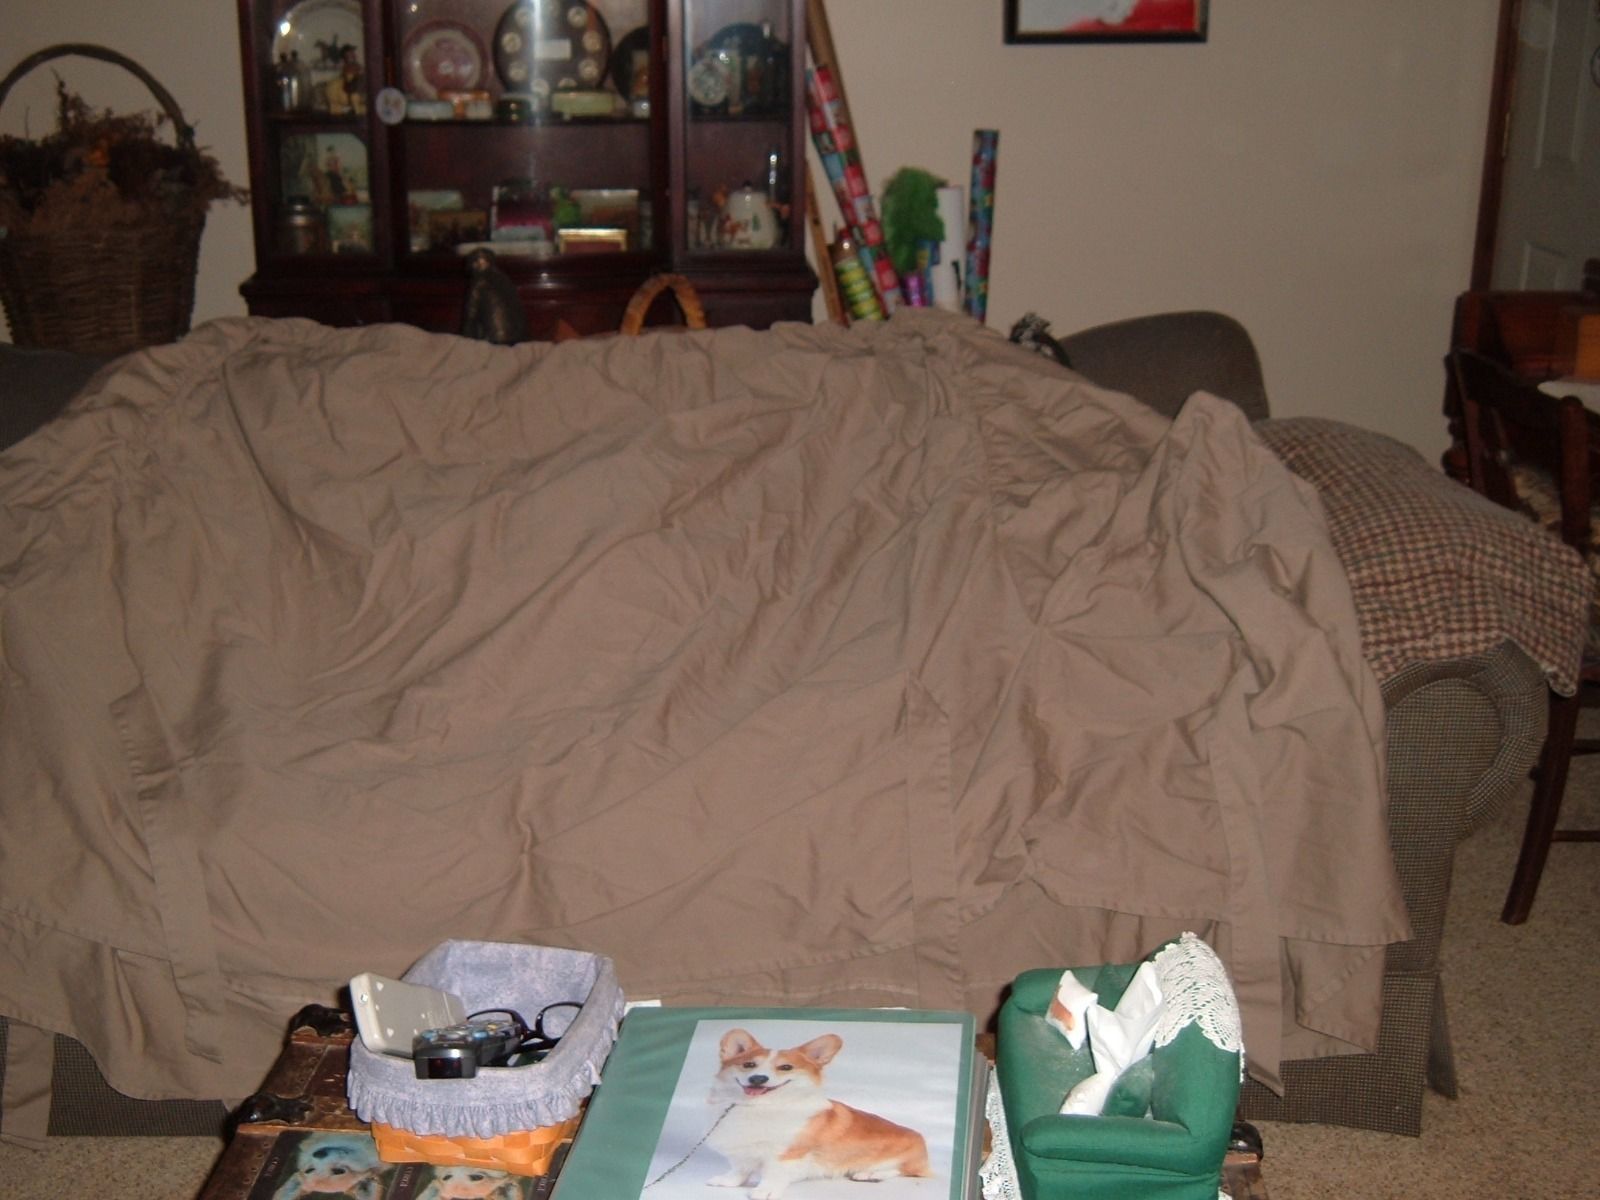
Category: sofa